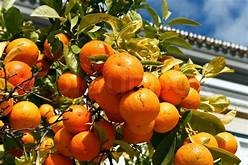
Label: mandarine